Airbus E-Fan

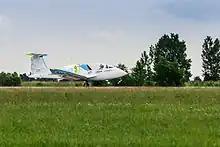

In December 2014 Airbus announced that DAHER-SOCATA would complete the design work on the aircraft and certify it. VoltAir, an Airbus subsidiary, developed the initial prototype and worked with Daher-Socata during the testing phase as the project manager. At this point the aircraft became the VoltAir E-Fan.